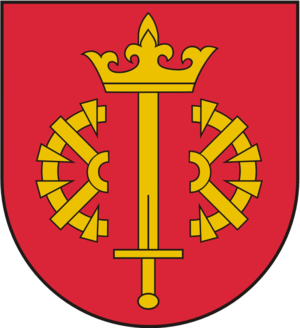
Ryglice est une ville de Pologne, située dans le sud du pays, dans la voïvodie de Petite-Pologne. Elle est le chef-lieu de la gmina de Ryglice, dans le powiat de Tarnów.
Ryglice est une gmina mixte du powiat de Tarnów, Petite-Pologne, dans le sud de Pologne. Son siège est la ville de Ryglice, qui se situe environ 20 km au sud-est de Tarnów et 88 km à l'est de la capitale régionale Cracovie.